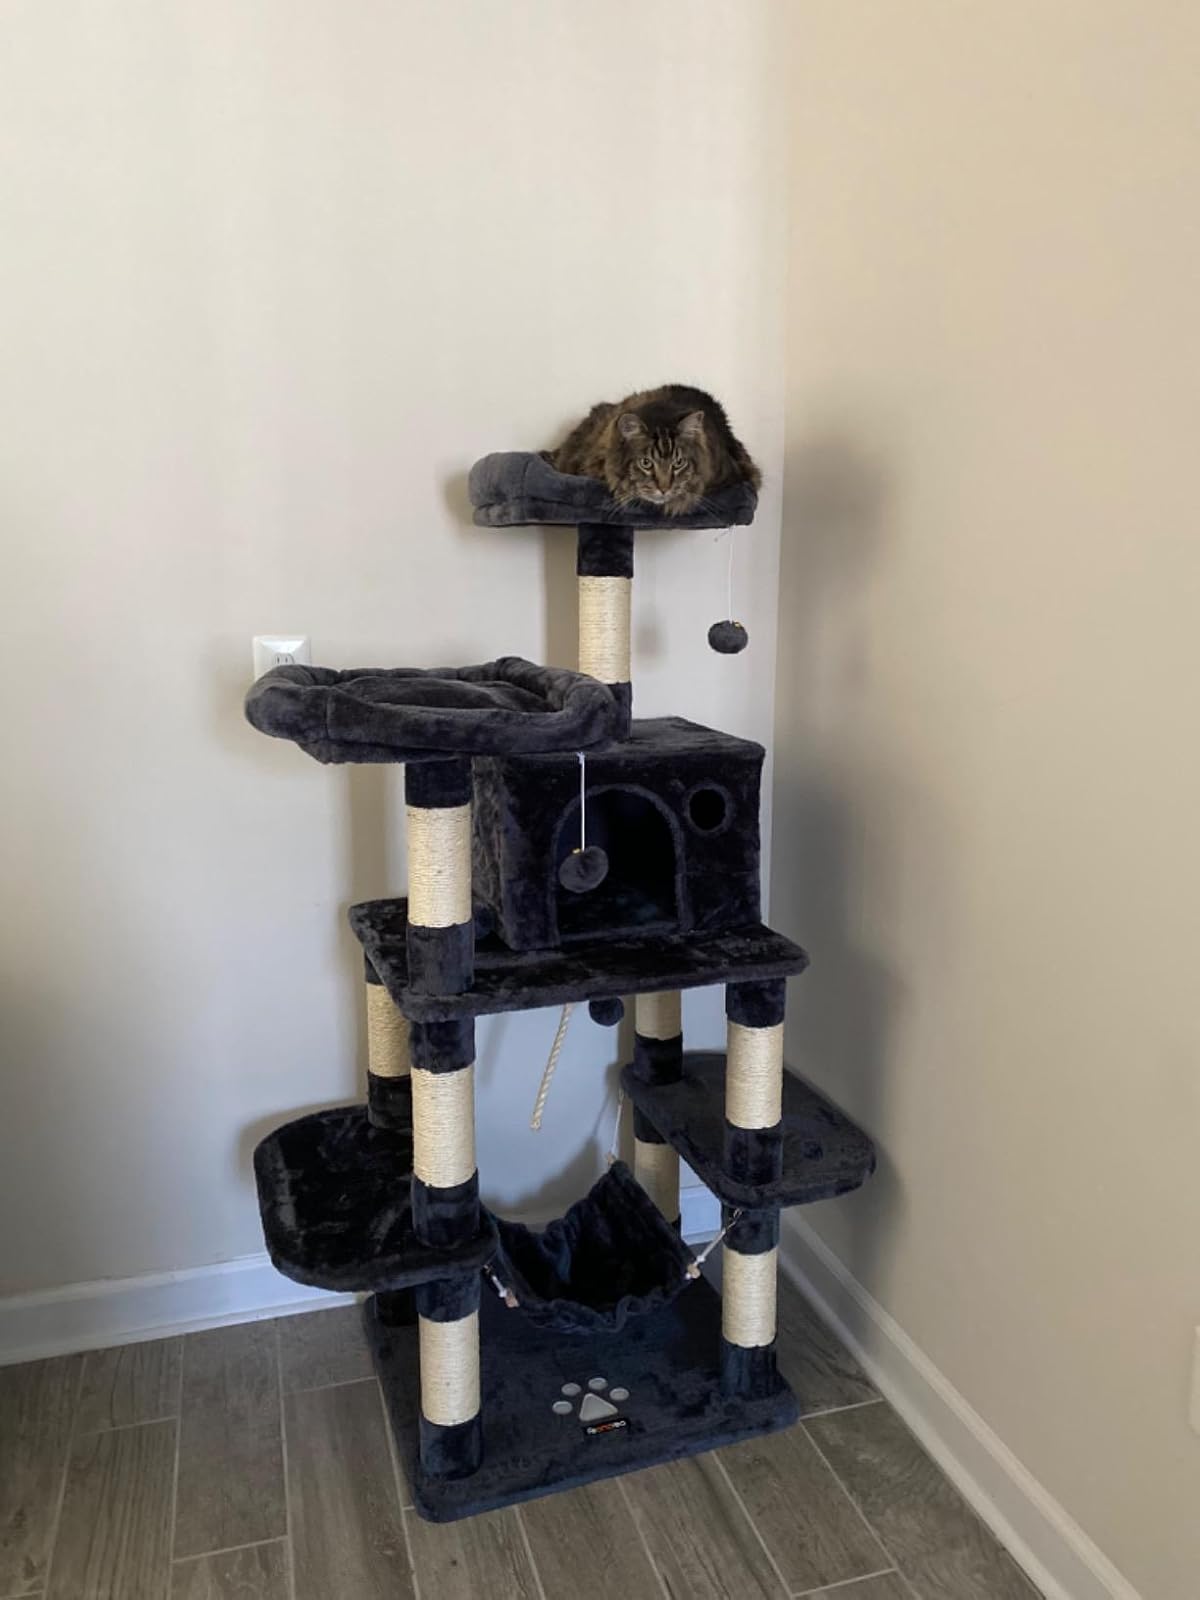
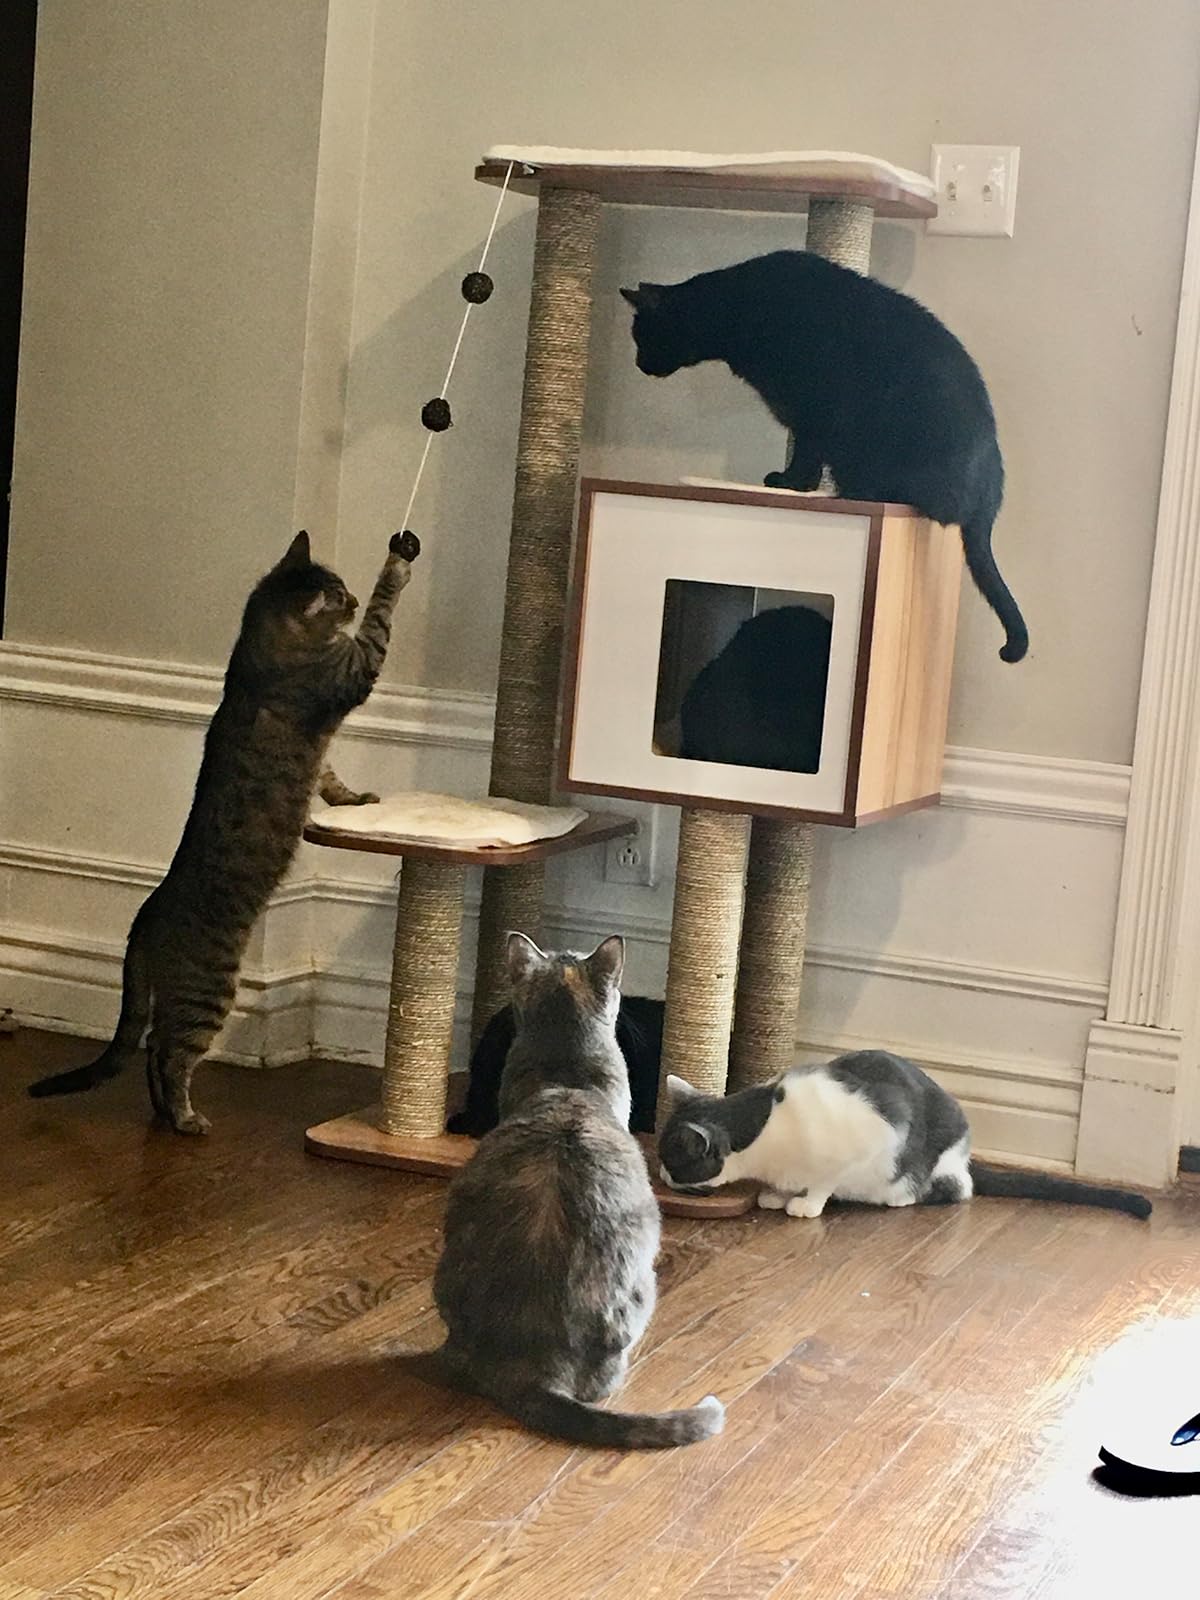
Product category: items_cat tree
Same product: no